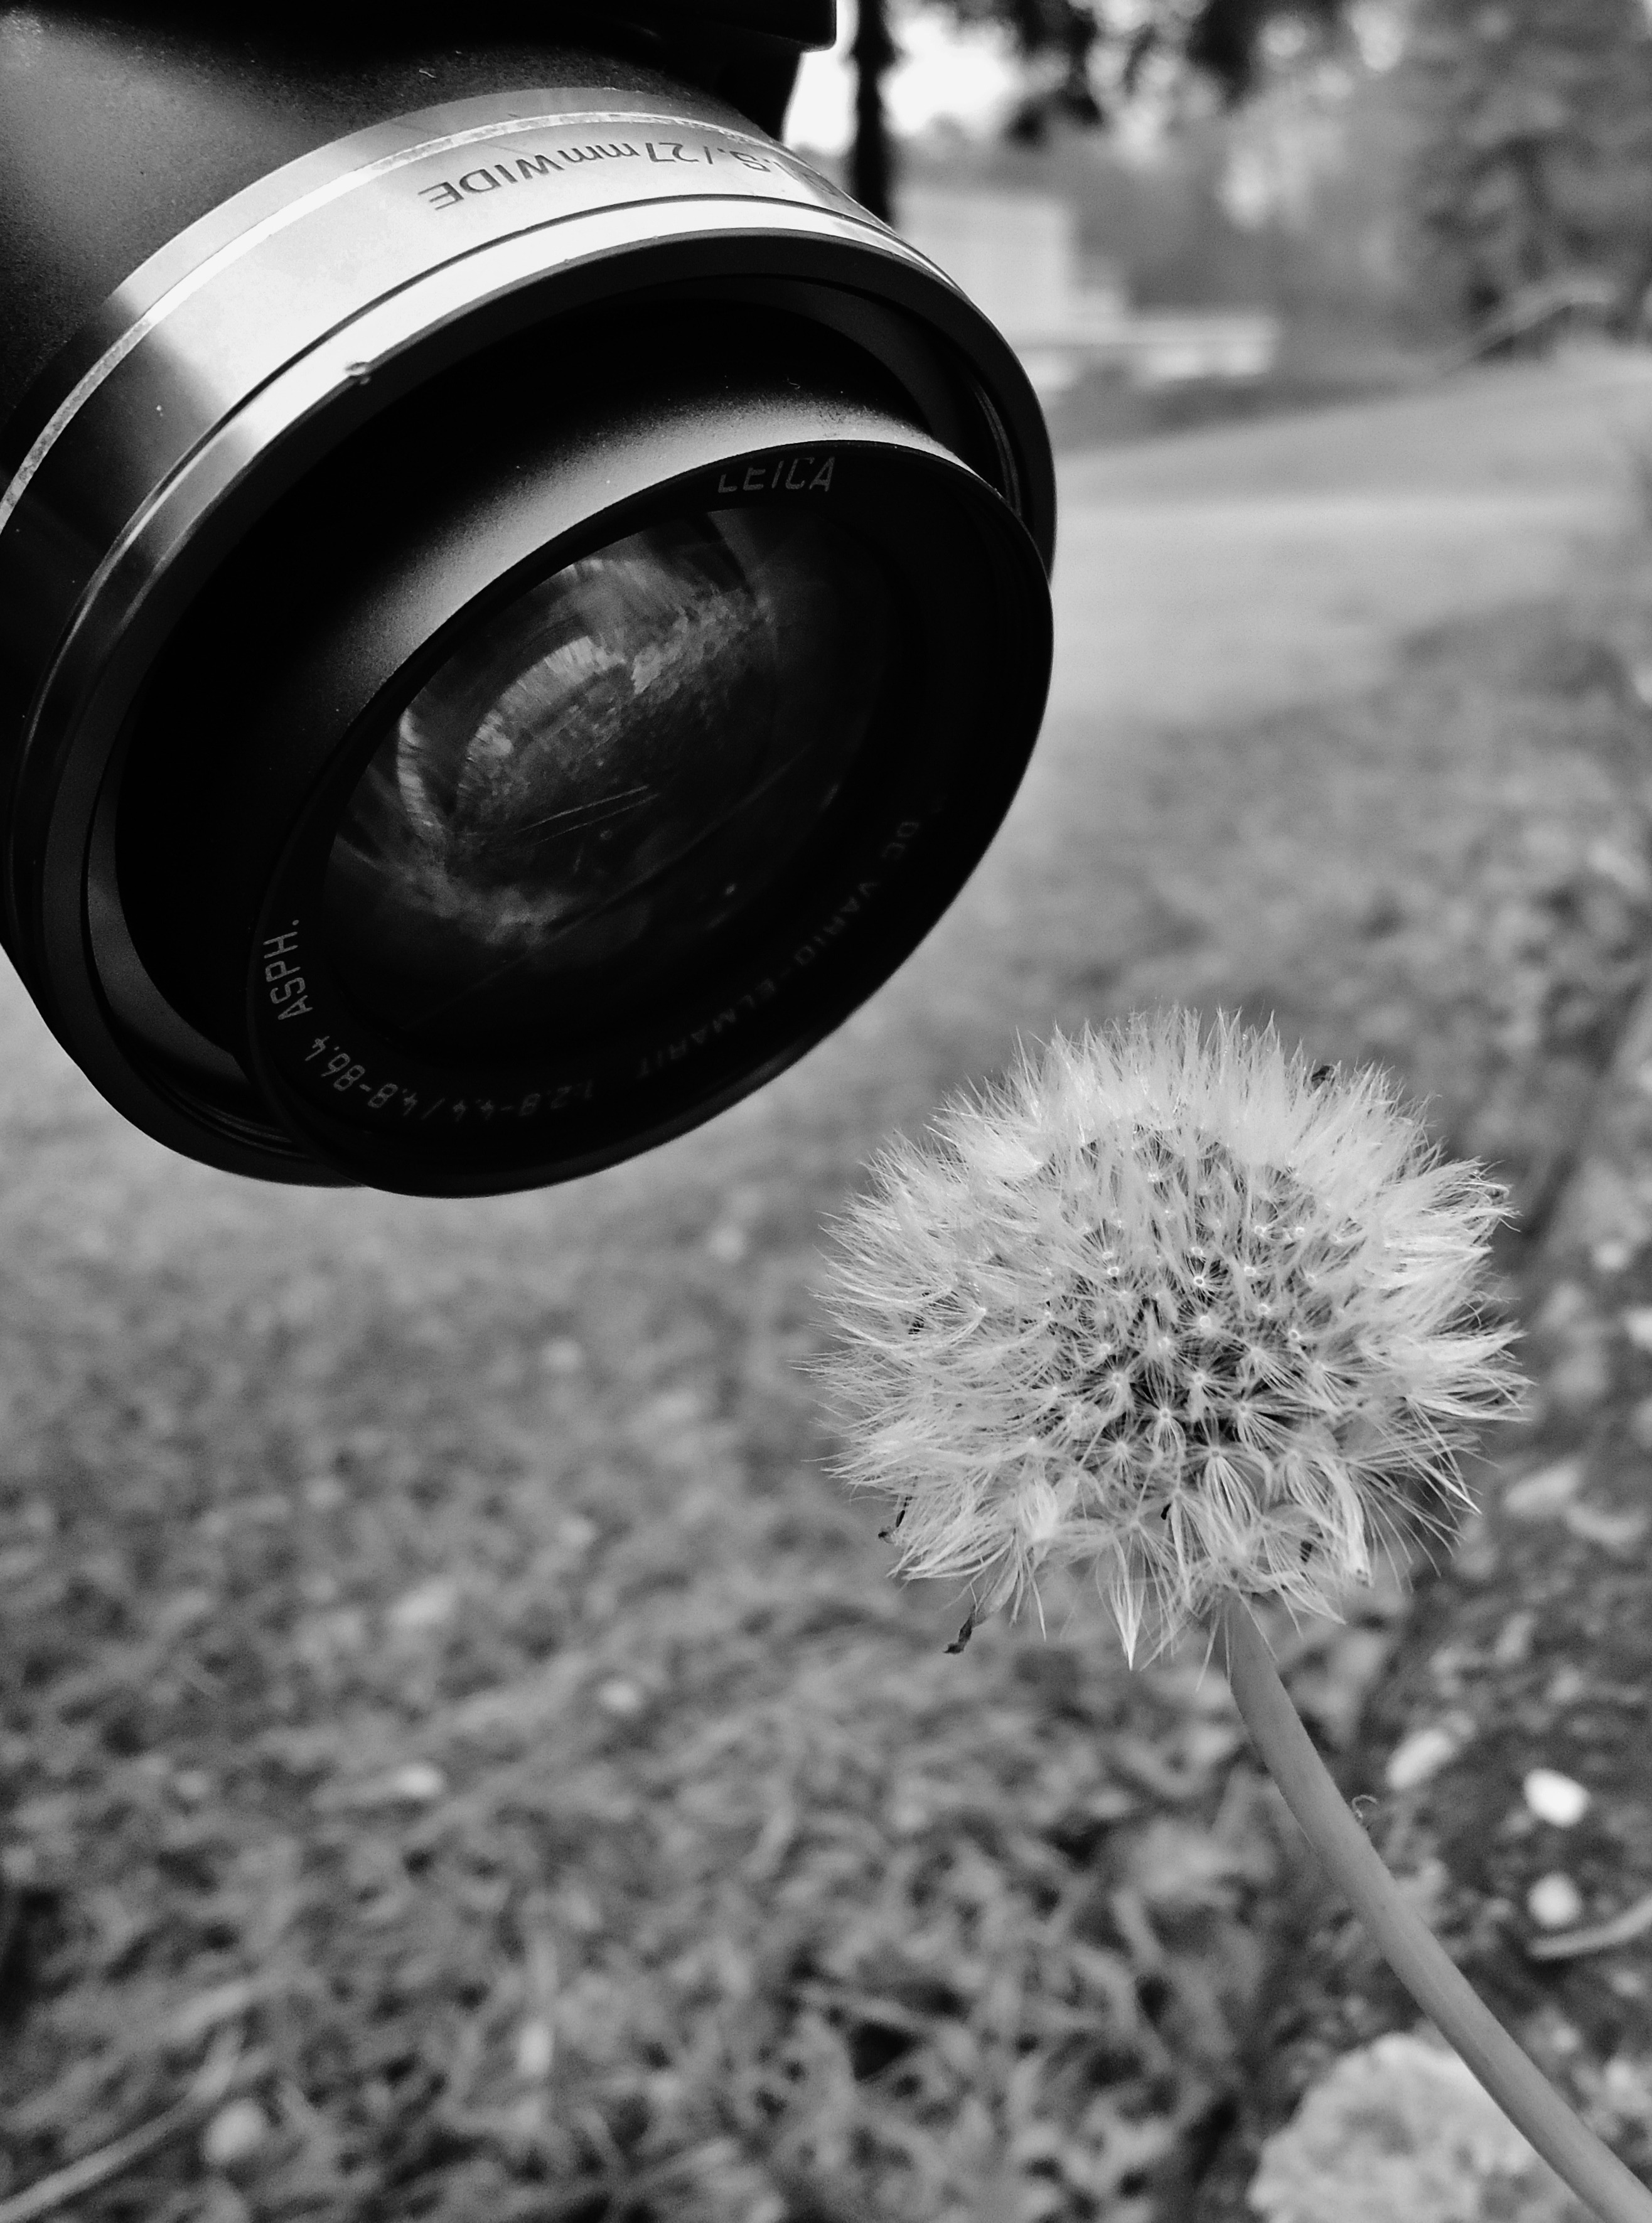
nature, black and white, white, photography, dandelion, wheel, flower, black, monochrome, close up, photograph, curious, macro photography, monochrome photography, single lens reflex camera